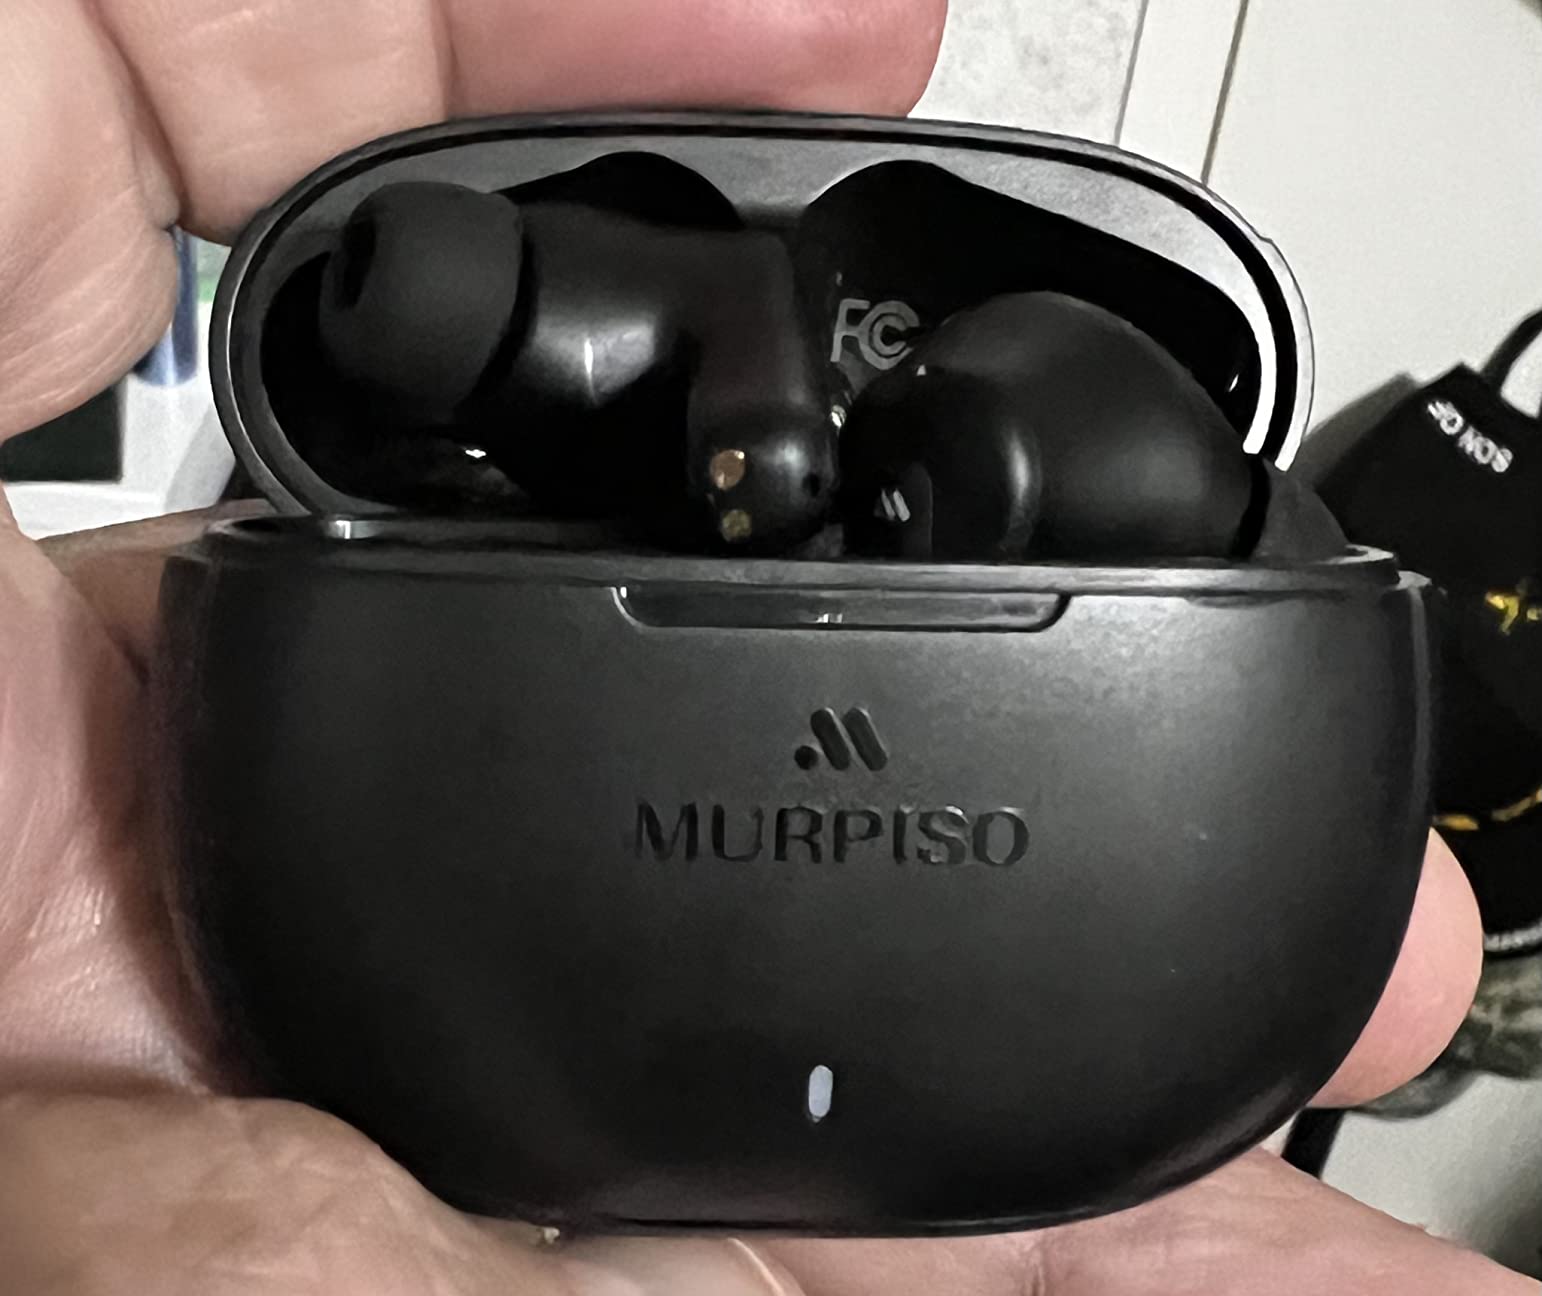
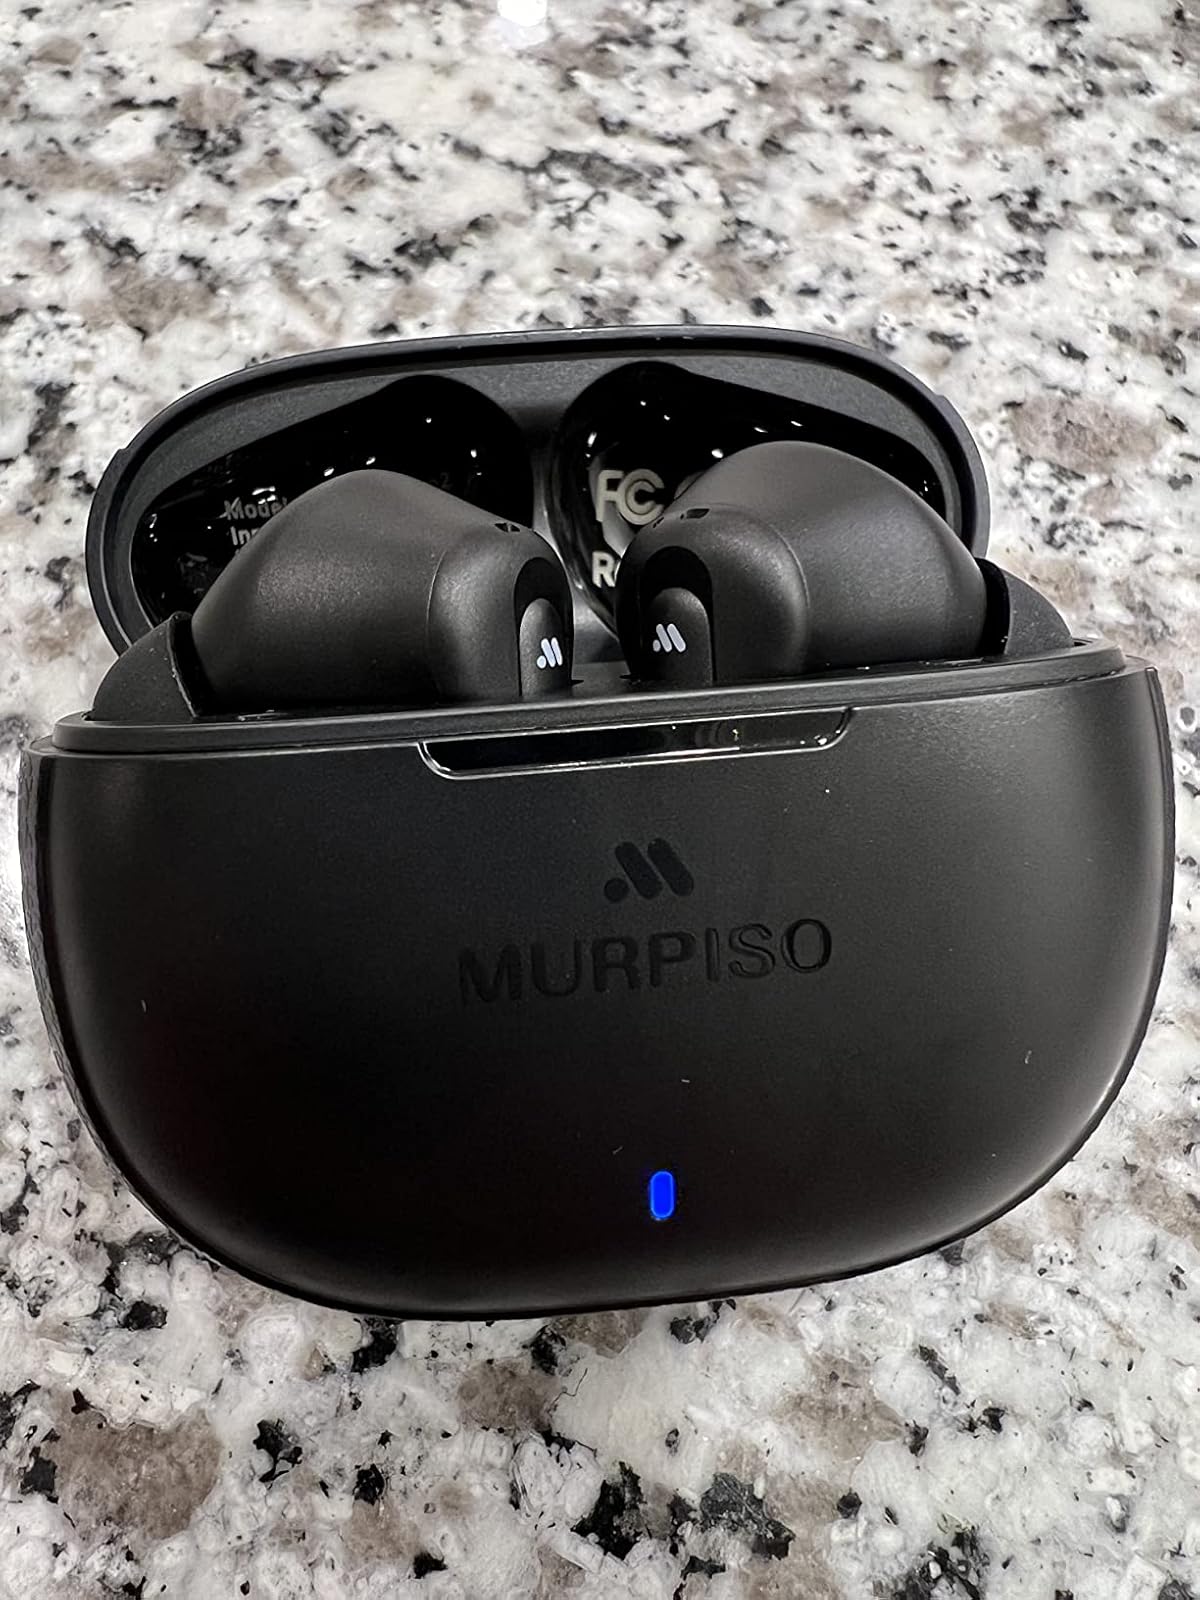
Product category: earbuds
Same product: yes